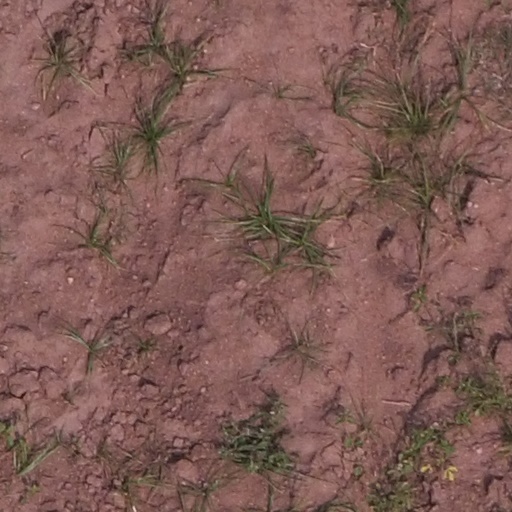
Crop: maize; corn